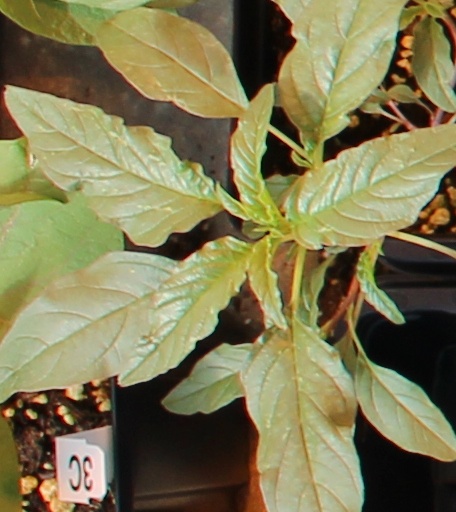
Label: Waterhemp